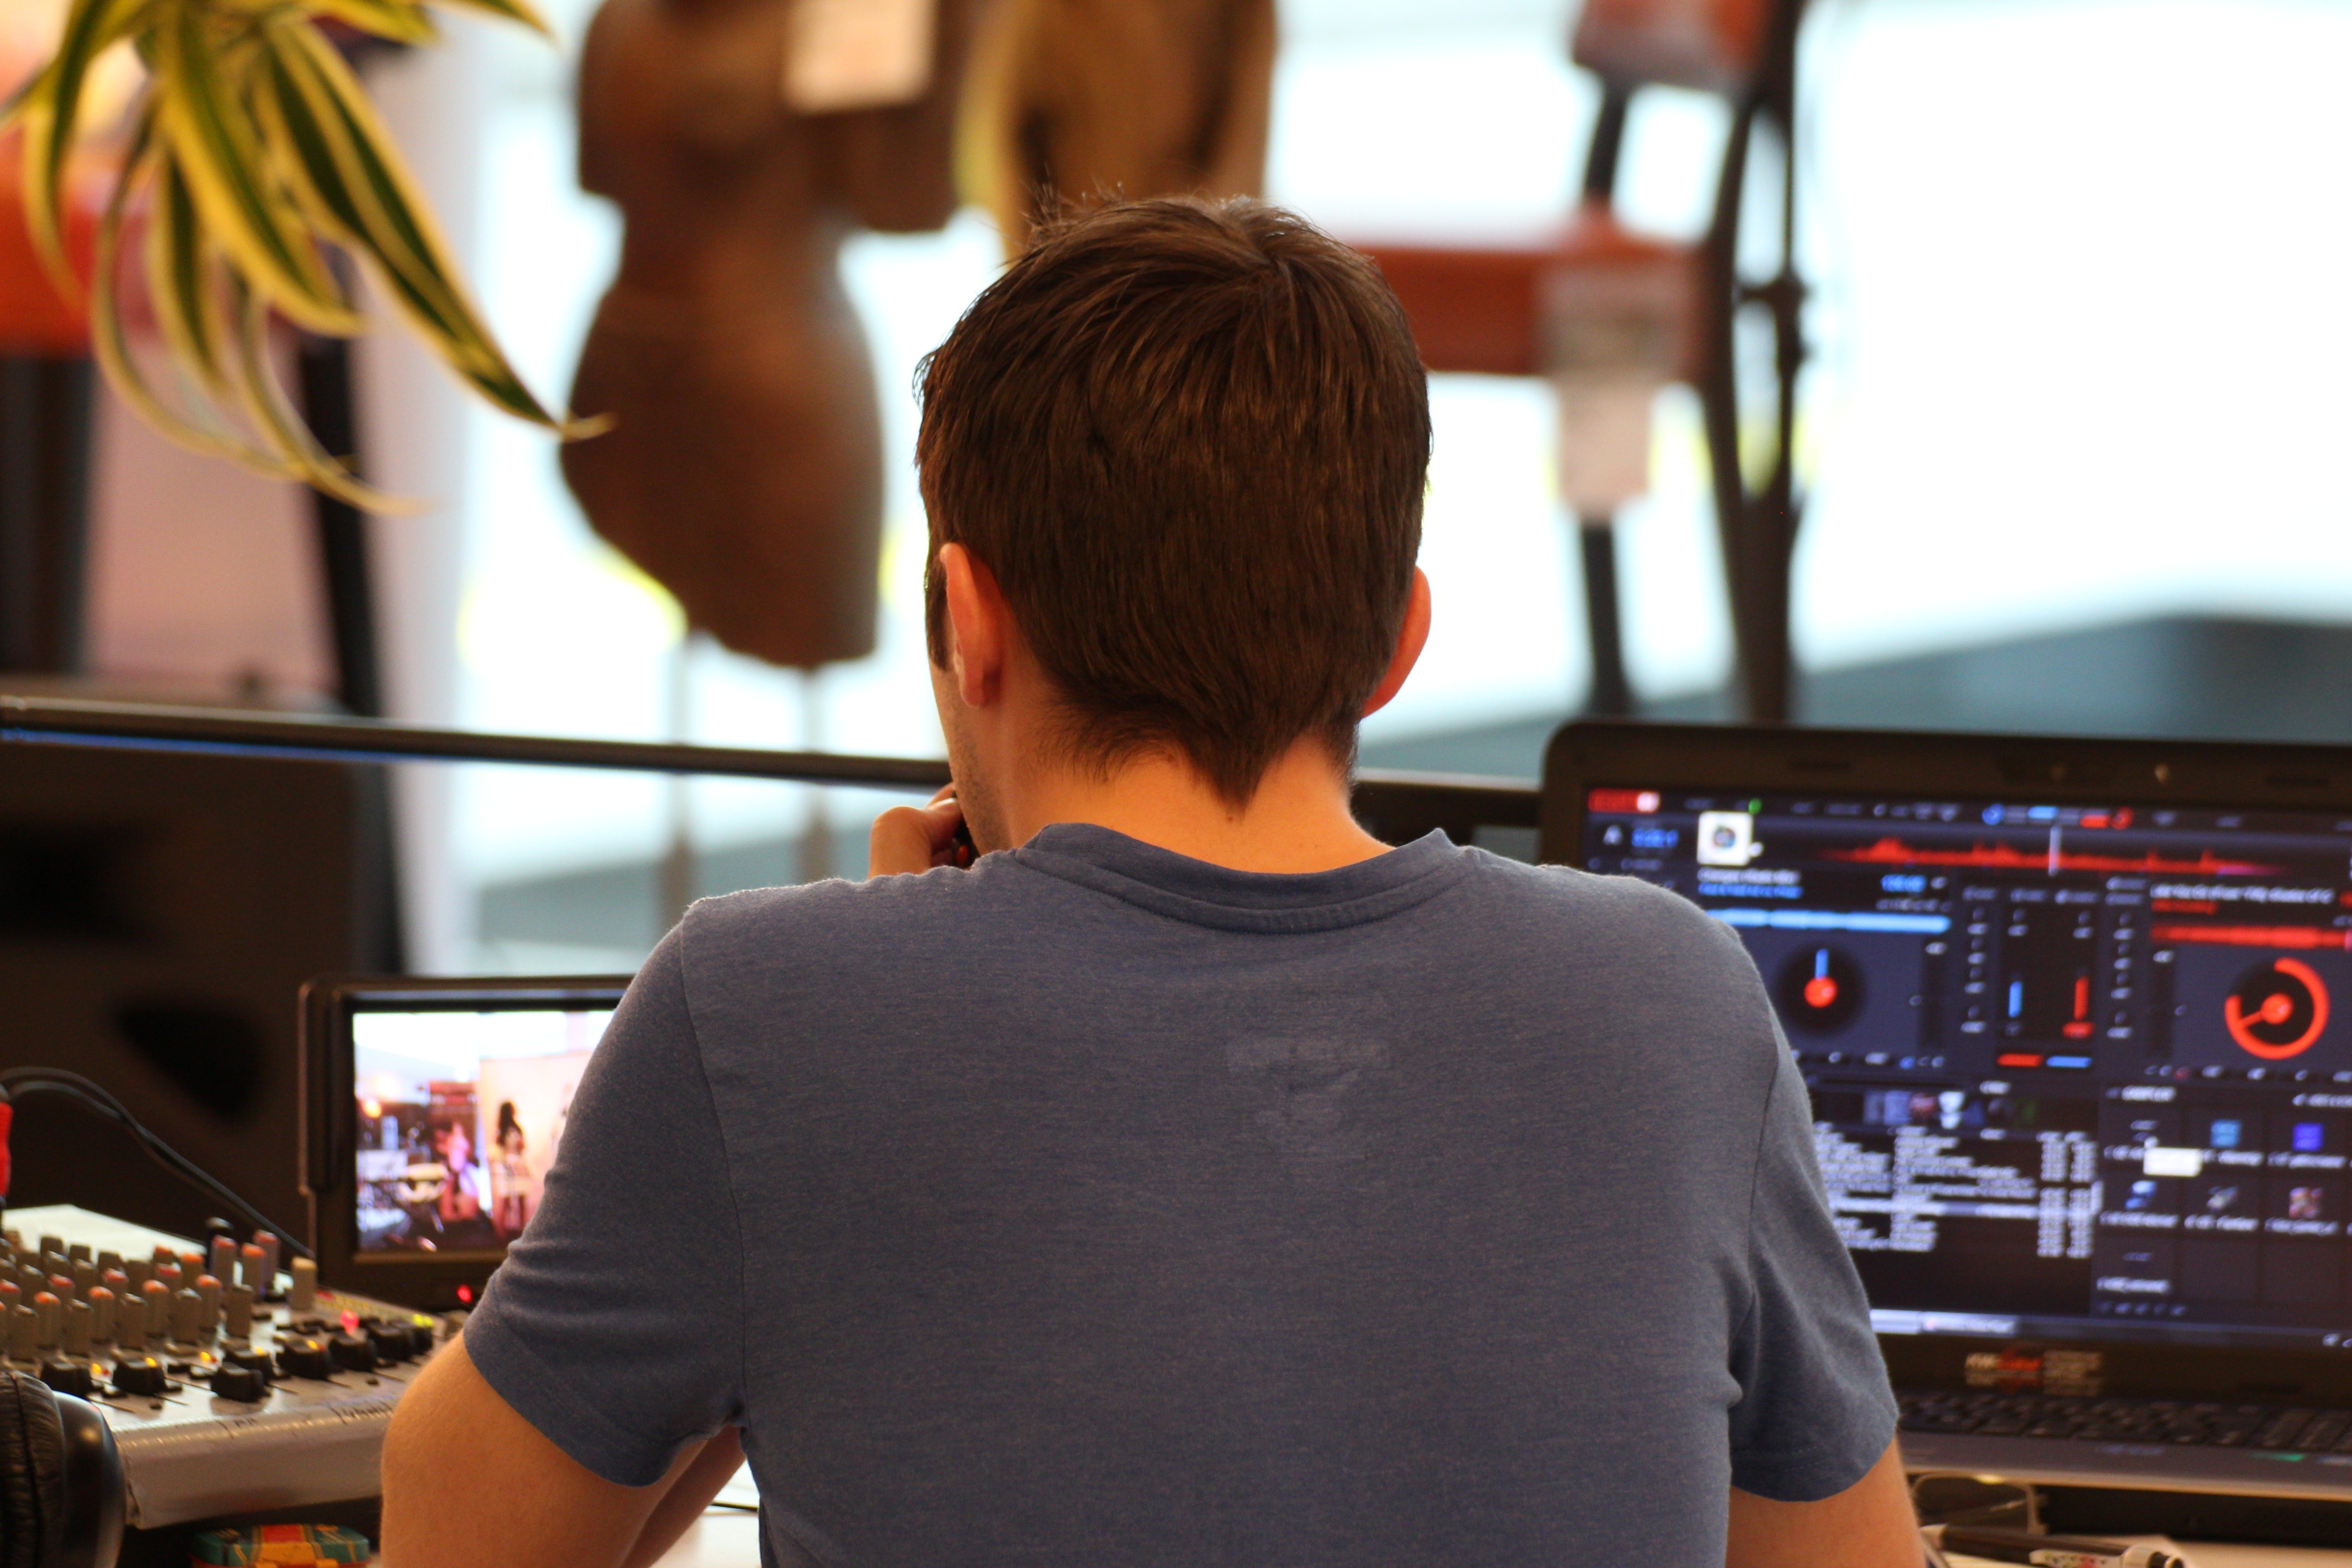
technology, dj, recording, electronics, audio, mixer, event, operator, audio equipment, electronic device, electronic instrument, audio engineer, session musician